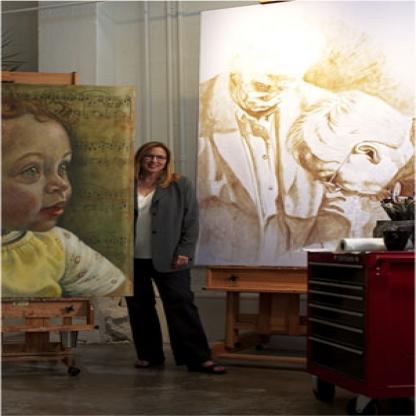
Scene: Indoor